Henipavirus

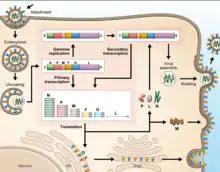
Nipah virus (NiV) replication cycle

As all mononegaviral genomes, Hendra virus and Nipah virus genomes are non-segmented, single-stranded negative-sense RNA. Both genomes are 18.2 kb in length and contain six genes corresponding to six structural proteins.